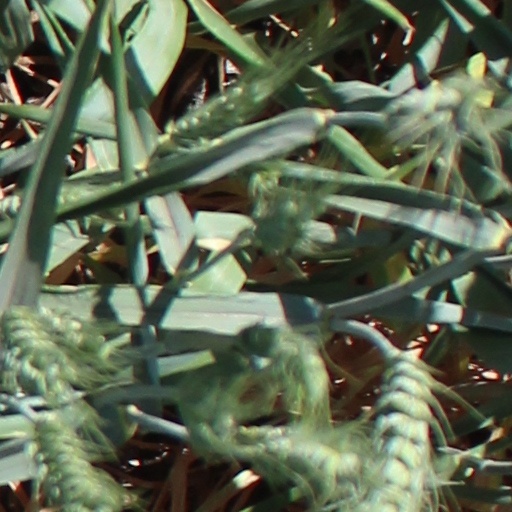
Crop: wheat